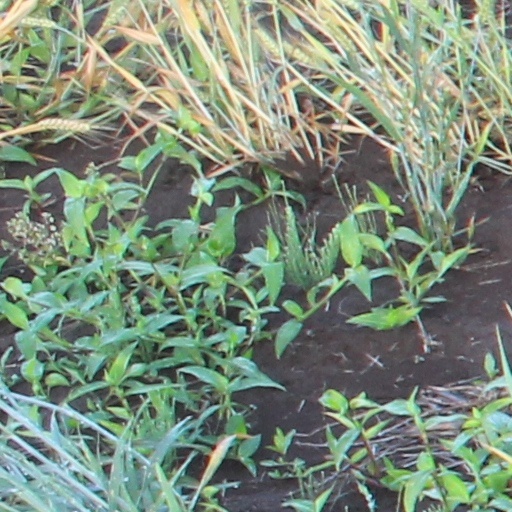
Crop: wheat